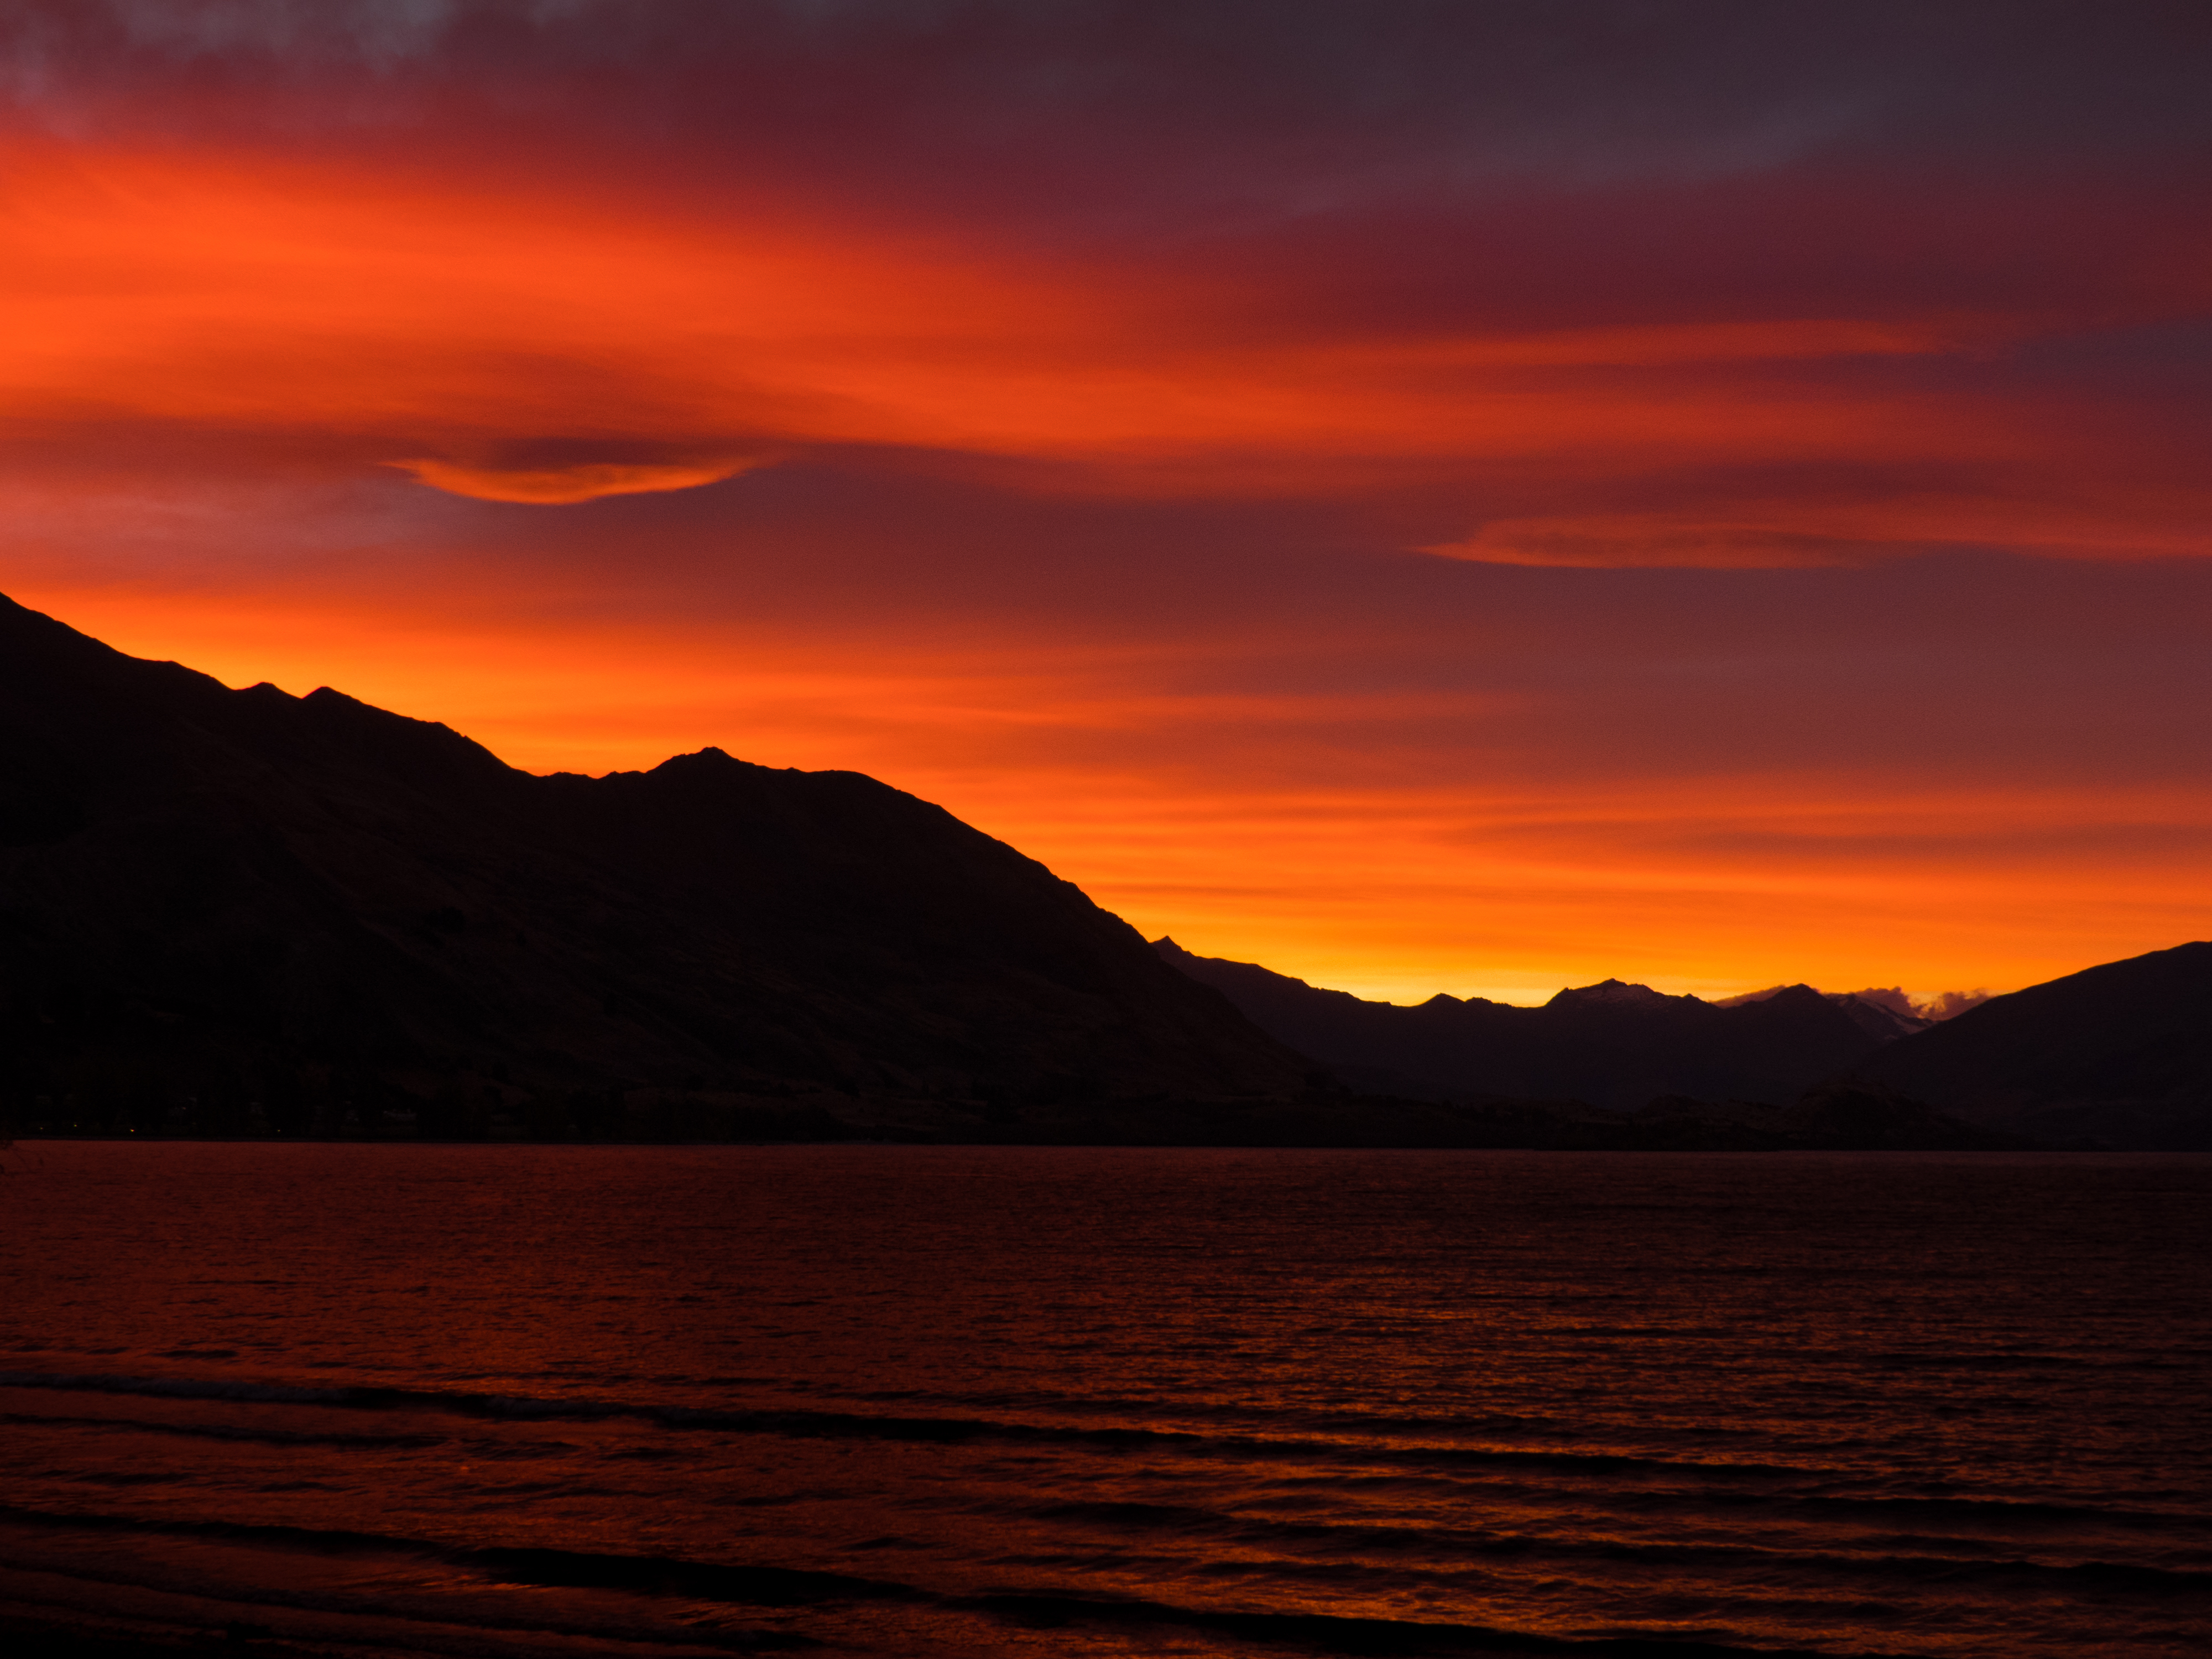
sea, coast, ocean, horizon, cloud, sky, sun, sunrise, sunset, morning, lake, dawn, dusk, evening, reflection, bay, loch, afterglow, red sky at morning